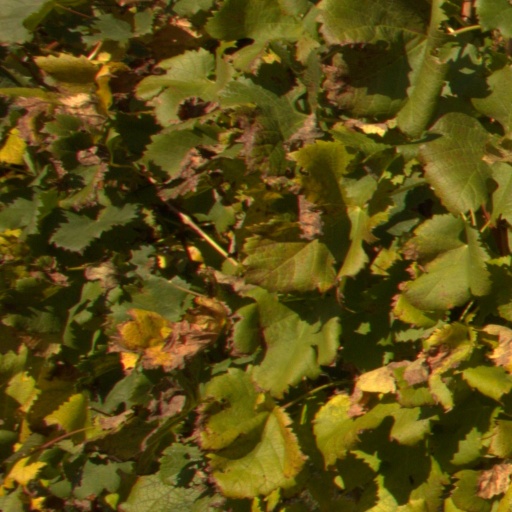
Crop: grape